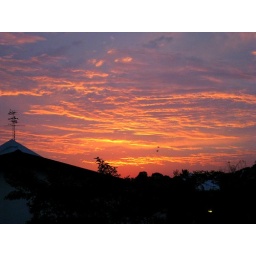
Evening sunset upon the white cotton puffs of clouds from my bedroom window...